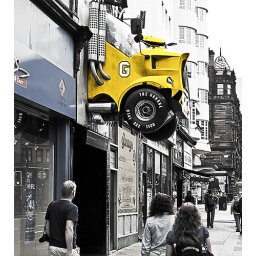
car in the wall